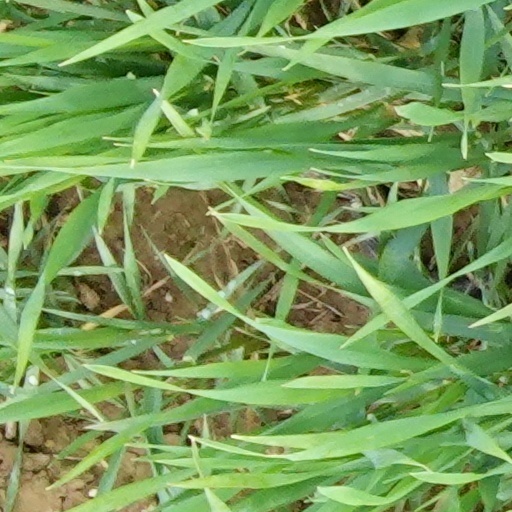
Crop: wheat